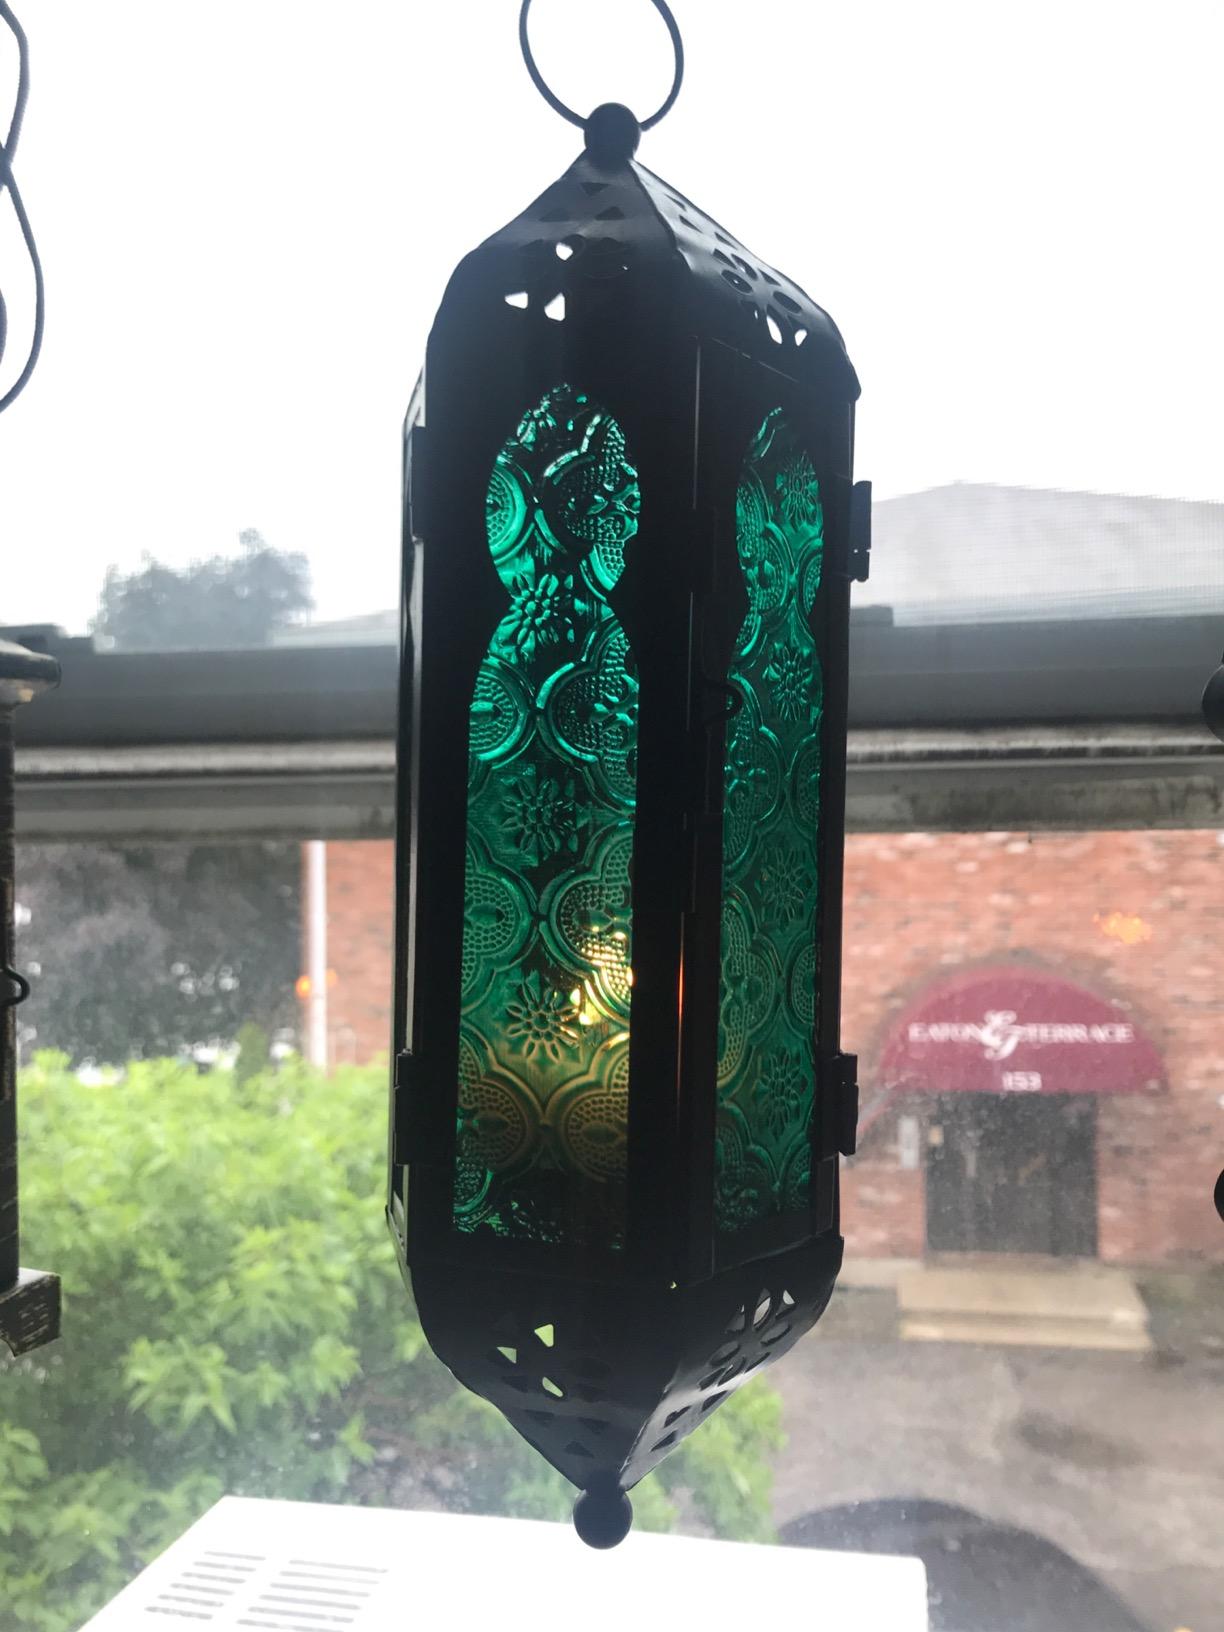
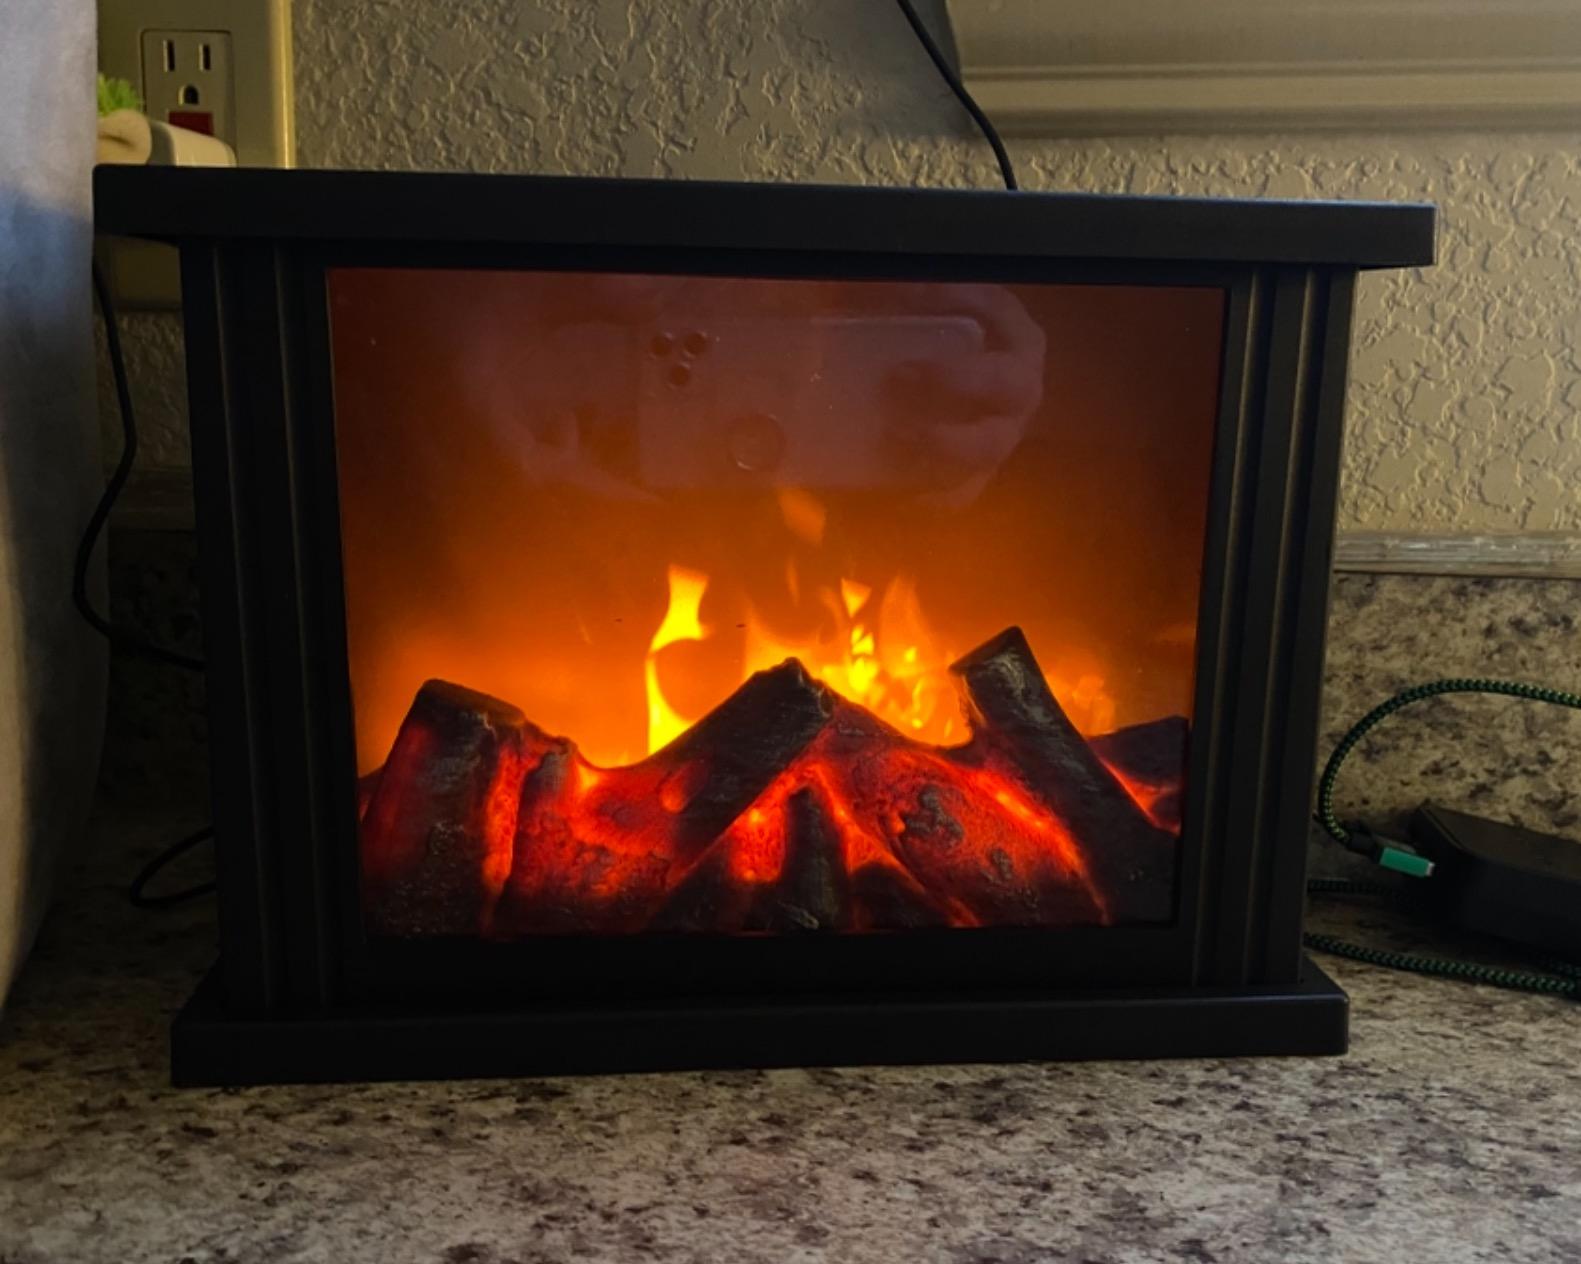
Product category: lantern
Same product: no